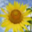
Label: sunflower